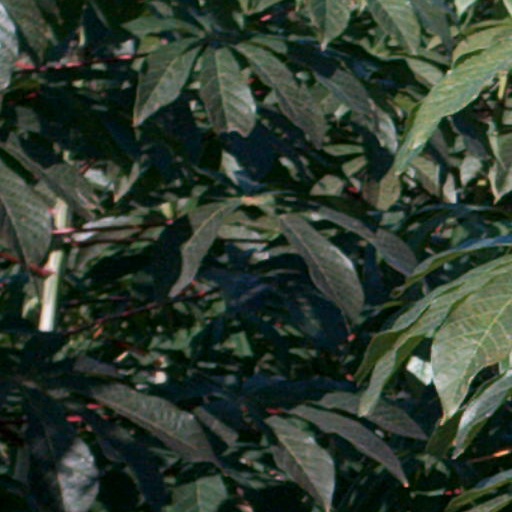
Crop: cassava